Ananda Coomaraswamy

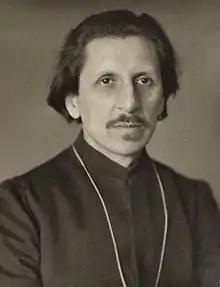
Coomaraswamy in 1916

Ananda Kentish Muthu Coomaraswamy ("Āṉanta Kentiś Muthū Kumāracuvāmi"; "Ānanda Kumārasvāmī"; 22 August 1877 − 9 September 1947) was a Ceylonese metaphysician, historian and a philosopher of Indian art who was an early interpreter of Indian culture to the West. He has been described as "the groundbreaking theorist who was largely responsible for introducing ancient Indian art to the West".